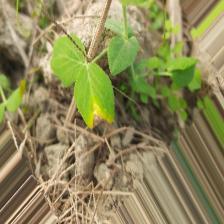
Label: Ascochyta blight